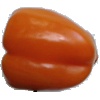
Label: orange_pepper